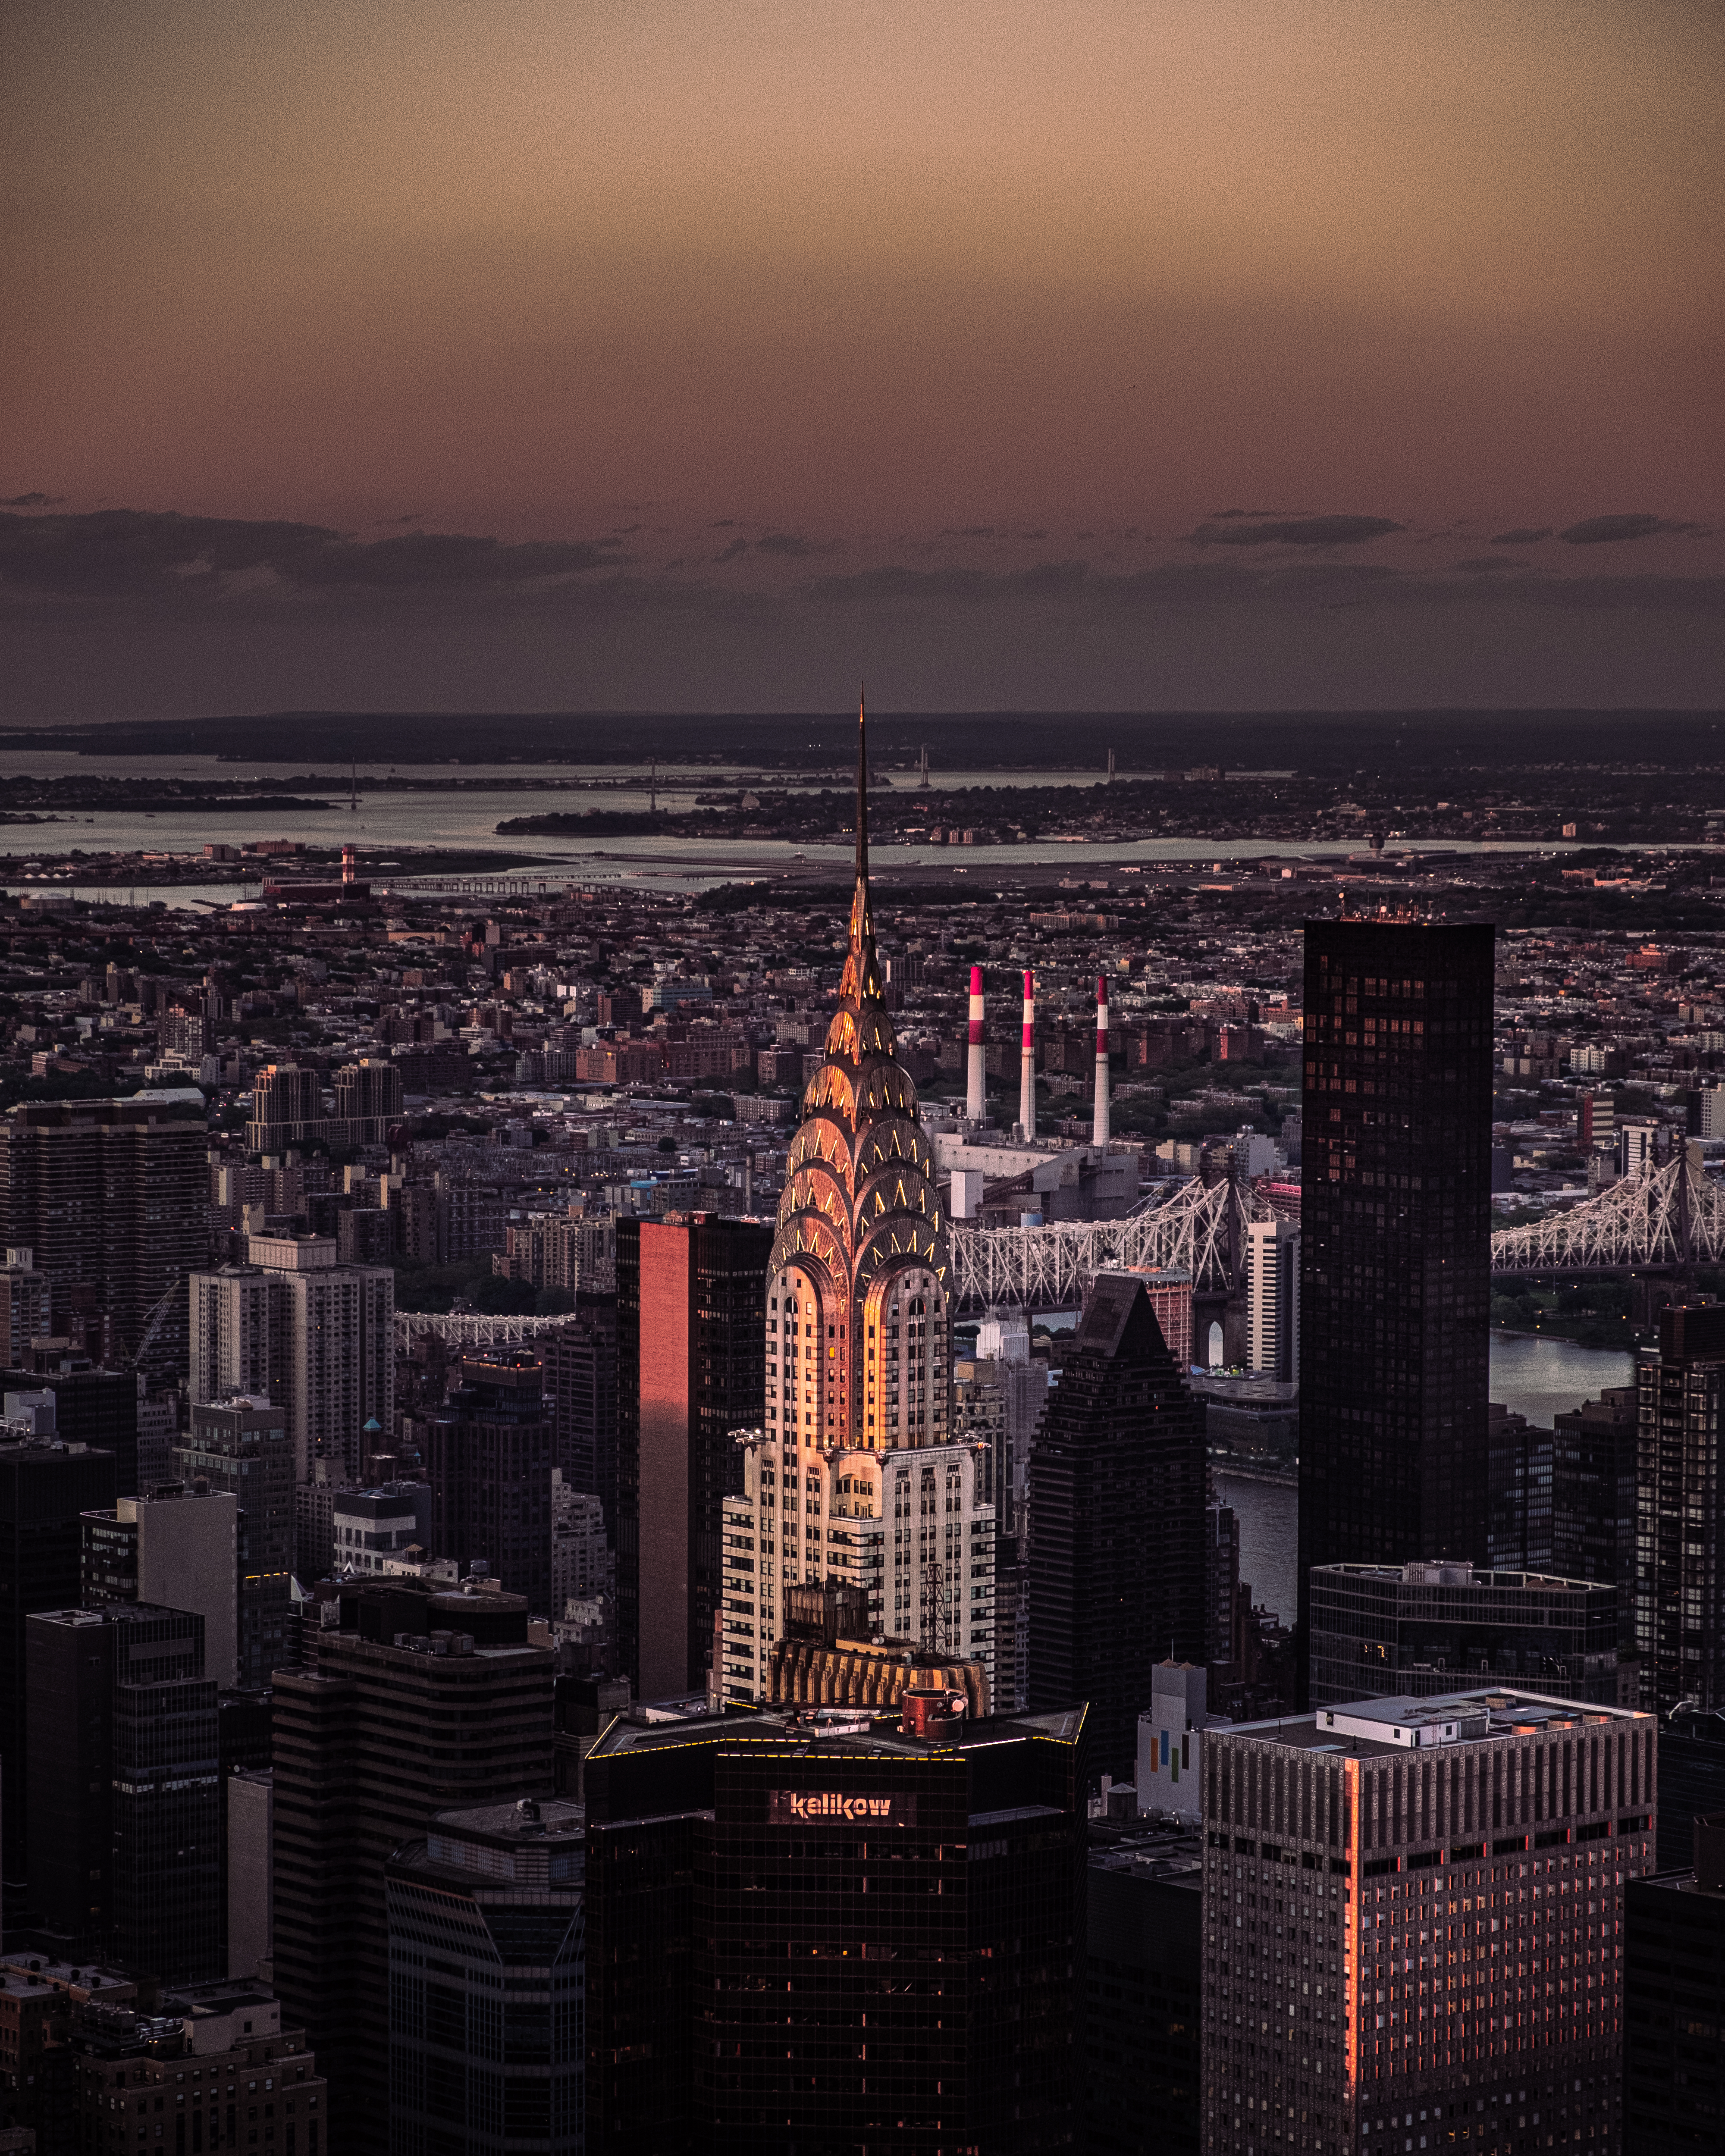
metropolitan area, cityscape, urban area, city, metropolis, sky, skyscraper, skyline, tower block, landmark, human settlement, tower, daytime, downtown, building, night, architecture, horizon, evening, aerial photography, dusk, cloud, mixed use, sunset, roof, condominium, real estate, landscape, photography, urban design, bird's eye view, corporate headquarters, world